Light painting

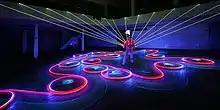
Light art performance photography: "Natural Breakdancer"

Light painting as an art form enjoyed a surge in popularity in the 21st century, partly due to the increasing availability of dSLR cameras and mobile phone cameras enabling immediate feedback for adjustments of lights and exposure; advances in portable light sources such as LEDs; and the advent of media sharing websites by which practitioners can exchange images and ideas.